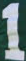
Number: 1